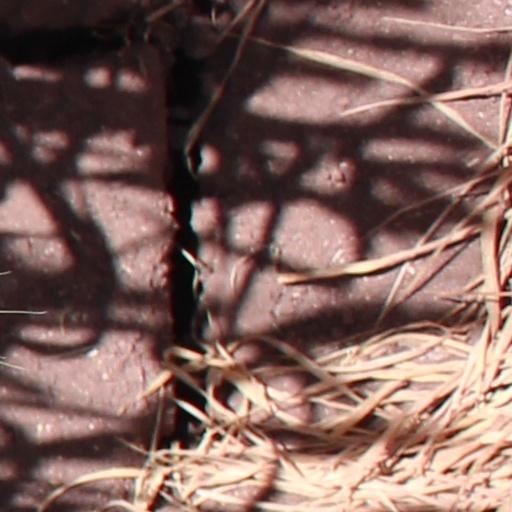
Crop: wheat